Hazmat suit

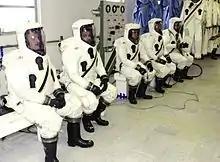
NASA technicians in SCAPE suits prepare to fuel a spacecraft.

Following the American standards, there are 4 different types of suits, from A to D. The suits are known to the Brazilian military as "Roupa Protetora Permeável de Combate" (Protective Permeable Combat Clothing). There are within the Brazilian military several specialized hazmat regiments. The regiments were deployed during the FIFA 2014 World Cup, 2016 Summer Olympics in Rio de Janeiro, and the COVID-19 pandemic.